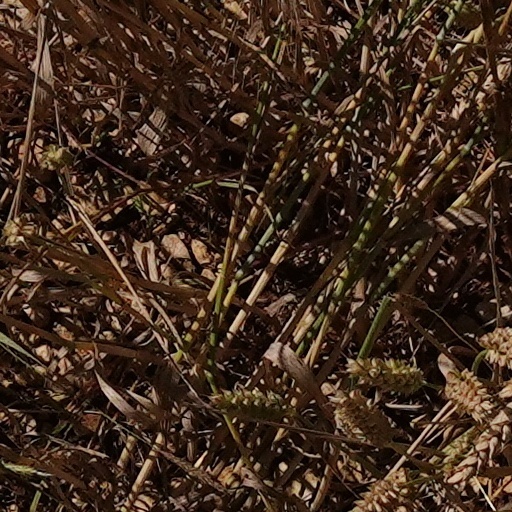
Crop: wheat